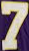
Number: 7